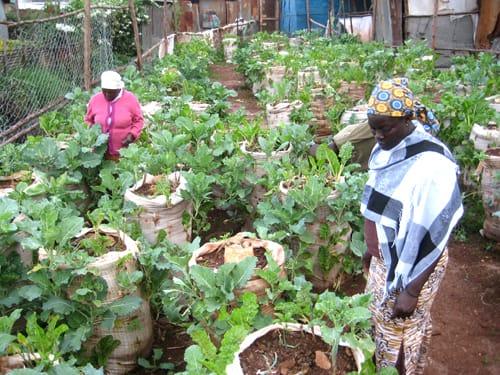
Wakulima wadogowadogo ambao hawana eneo kubwa la kulima, wamechagua njia ya kupandikiza mimea kwenye viroba vikubwa, ili wapate mazao ya kutosha katika sehemu hiyohiyo ndogo waliyonayo. Mbogamboga zimestawi na wanawake wawili wanazipitia, ili kukagua kwa ajili ya kuvuna.